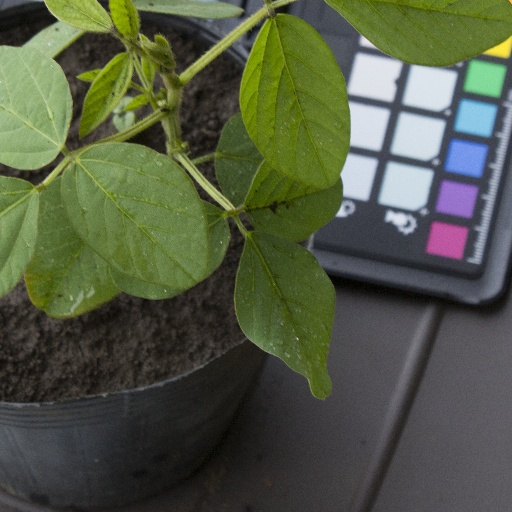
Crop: soybean